Anthony McGill

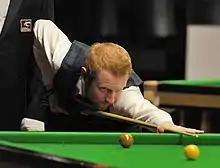
Anthony McGill at the 2014 German Masters

McGill lost in qualifying for the first three events of the season, but at the Indian Open he reached the quarter-finals of a ranking tournament for the first time. He faced Robbie Williams and was whitewashed 4–0. At the minor-ranking Zhengzhou Open, he let a 2–0 lead slip in the semi-finals against Liang Wenbo to lose 4–3. McGill was beaten in the last 32 of ranking events on three further occasions during the season.